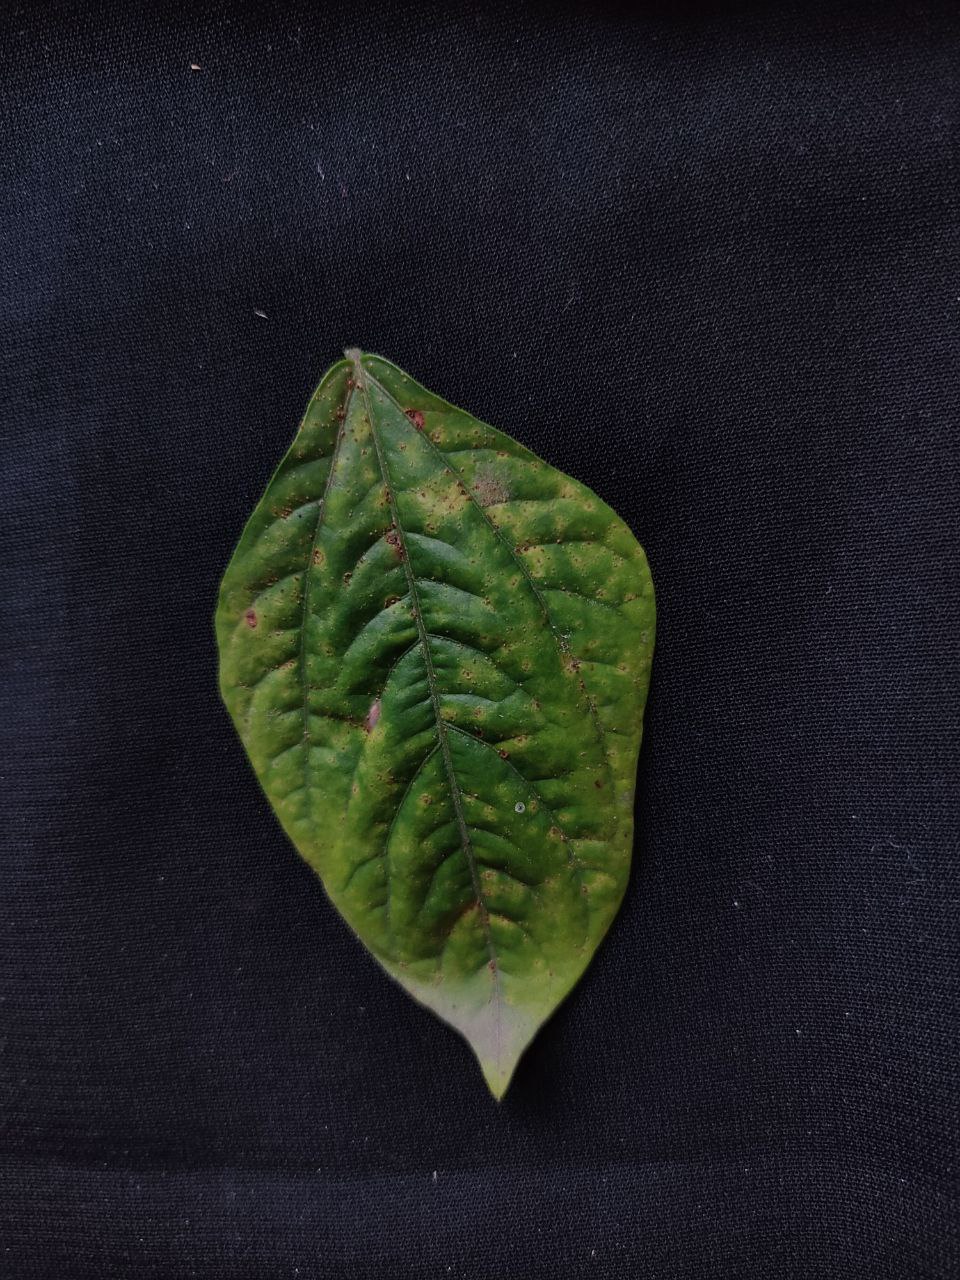
Crop: cowpea
Leaf condition: Septoria leaf spot